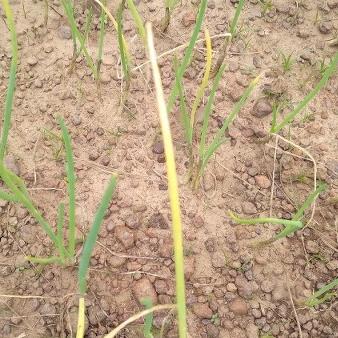
Crop: Onion
Condition: fusarium-d